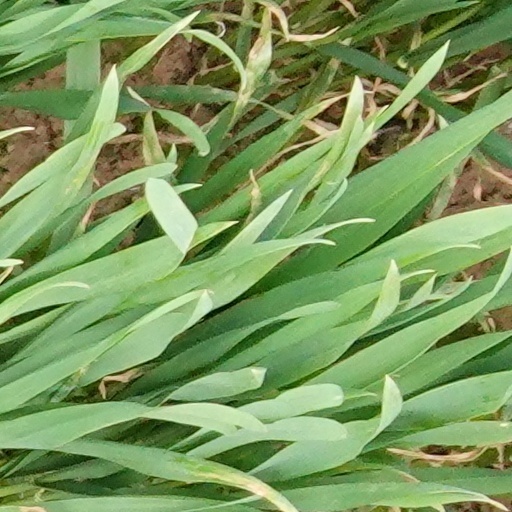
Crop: wheat